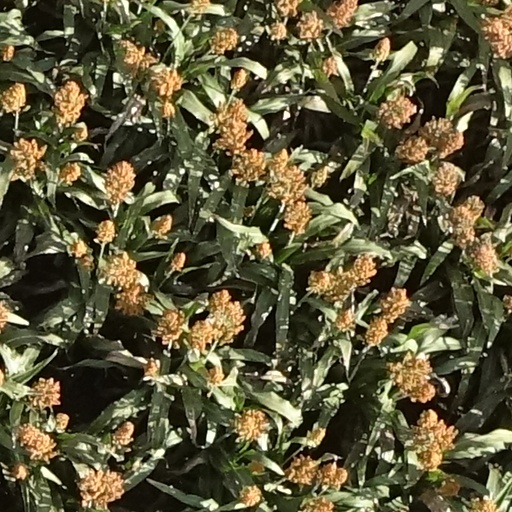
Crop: sorghum